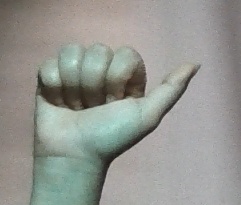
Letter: dhad